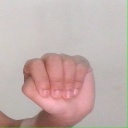
अक्षर: ठ